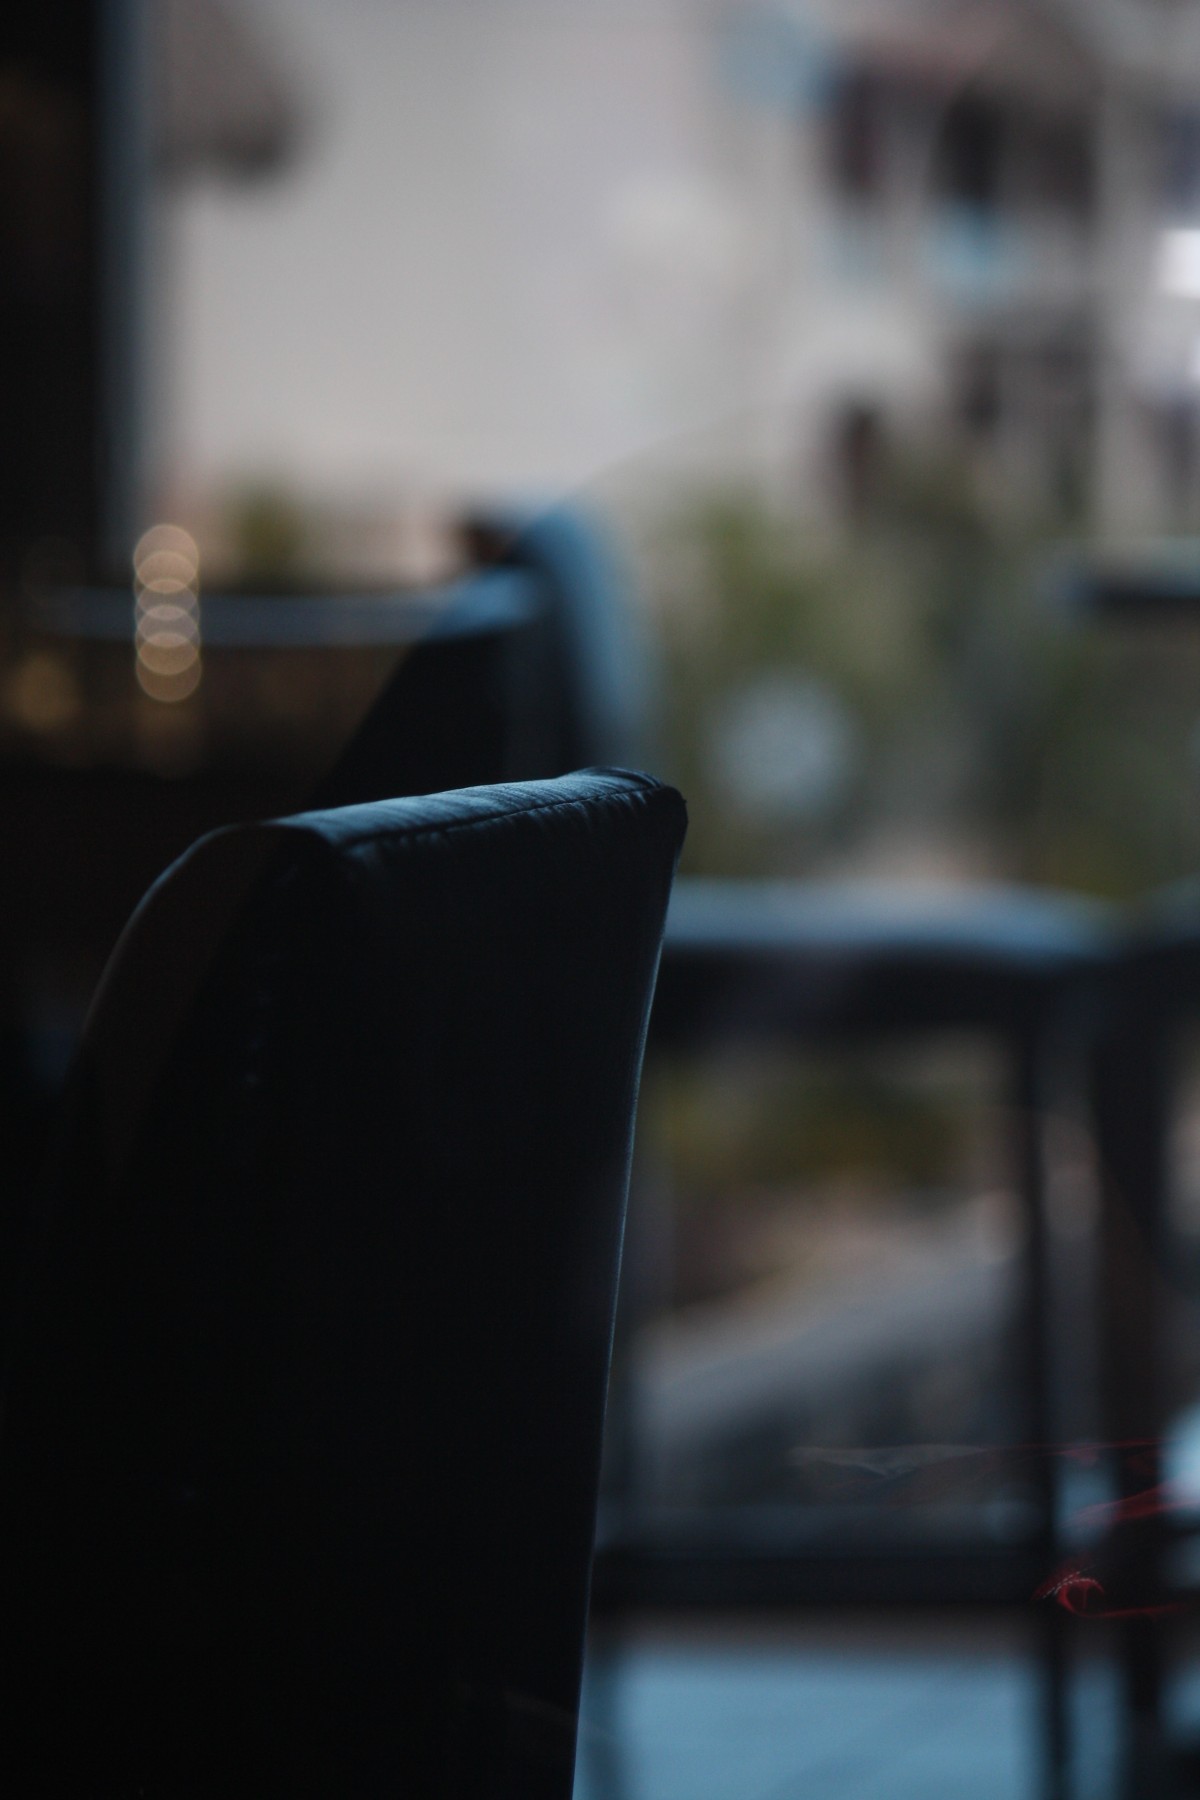
Tags: glass, reflection, color, darkness, blue, black, lighting